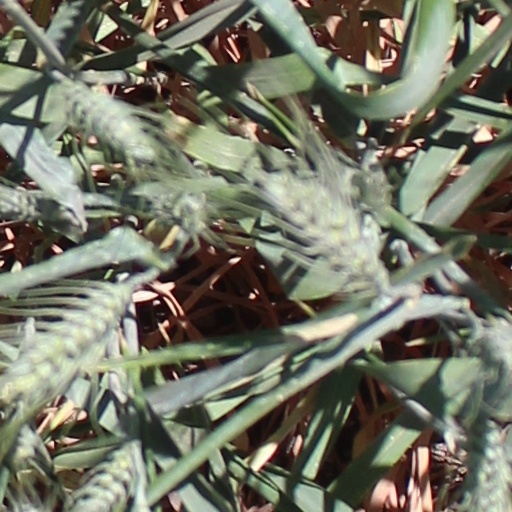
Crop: wheat